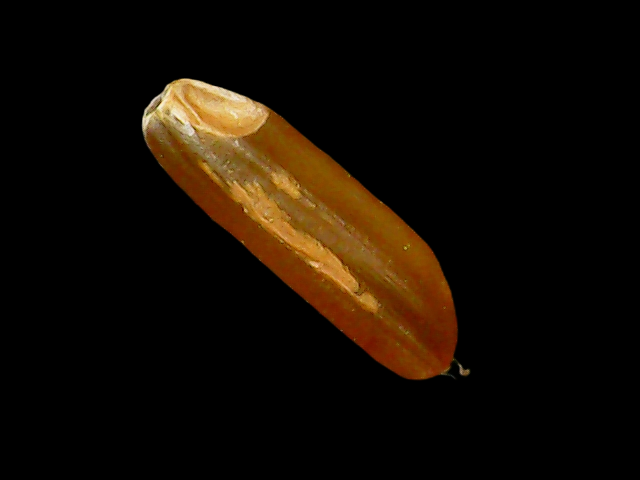
Rice variety: Binadhan20